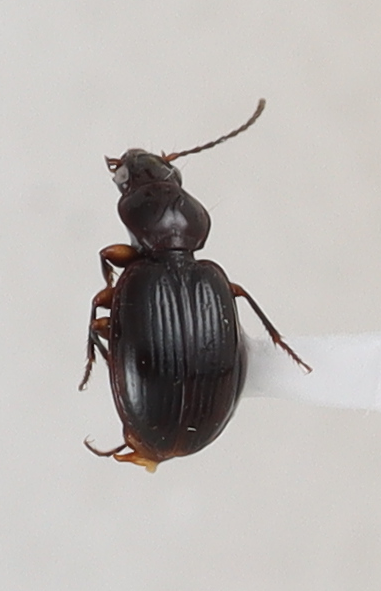
Scientific name: Mecyclothorax konanus
Plot: 14
Trap: S
Collected: 20200721